Bill Wyman (American football)

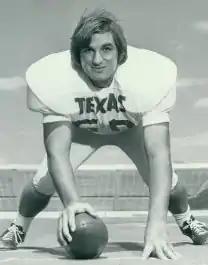

William Henry Wyman (December 14, 1951 – June 19, 2013) was a collegiate American football player. He attended the University of Texas at Austin and played at the center position for the Texas Longhorns football team from 1971 to 1973. He was a consensus first-team selection to the 1973 College Football All-America Team. He has been called "the anchor of Darrell Royal's final Southwest Conference championship teams." He was drafted by the New York Jets in the 6th round of the 1974 NFL draft. In 1974 training camp he competed with Warren Koegel to be the Jets' backup center but left camp a couple of times. He was cut by the Jets before the start of the regular season. He tried out with the Washington Redskins during their 1975 training camp but was cut before the season began. He suffered from Parkinson's disease starting in approximately 1995 and died in June 2013.